Tsinghua Shenzhen International Graduate School

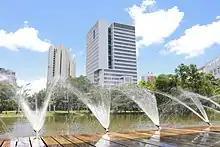
Information Building at Tsinghua SIGS

Tsinghua Shenzhen International Graduate School (Tsinghua SIGS) is a joint-venture graduate school established by Tsinghua University and the Shenzhen Municipal People's Government in 2001. The school is located in University Town, Nanshan, Shenzhen, Guangdong, China.